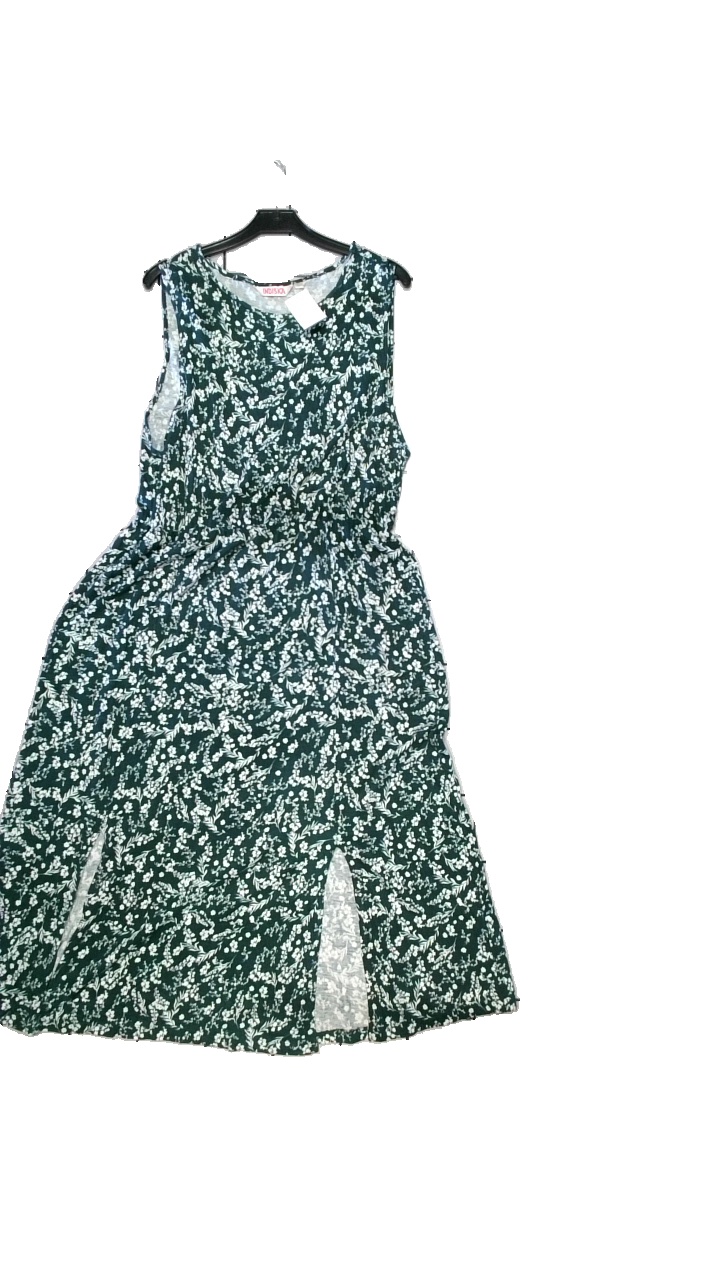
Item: Dress (Ladies)
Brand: Indiska
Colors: White, Green
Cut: Loose
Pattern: Floral print
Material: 50% cotton, 50% modal
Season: All
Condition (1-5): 5
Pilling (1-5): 4
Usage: Reuse
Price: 100-150